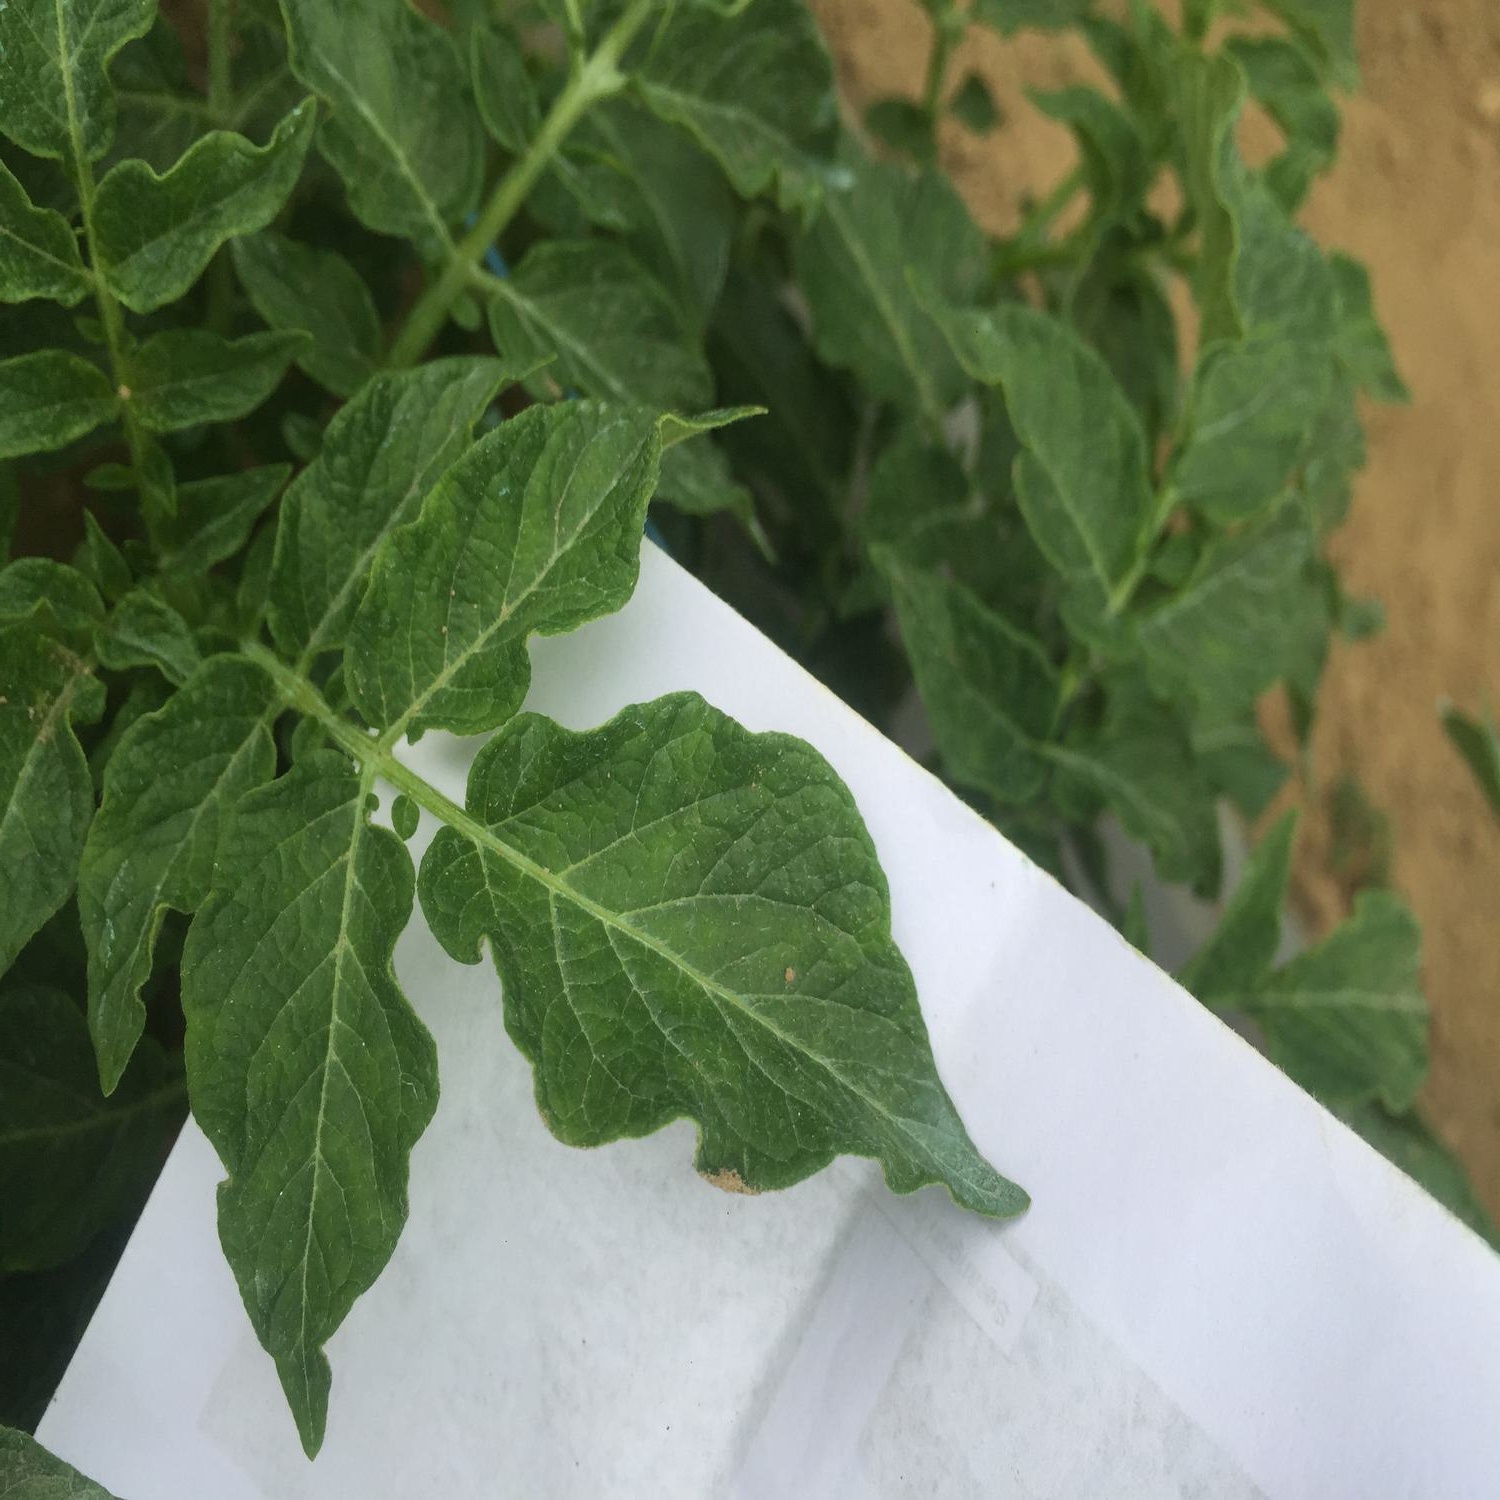
Etiqueta: Virus